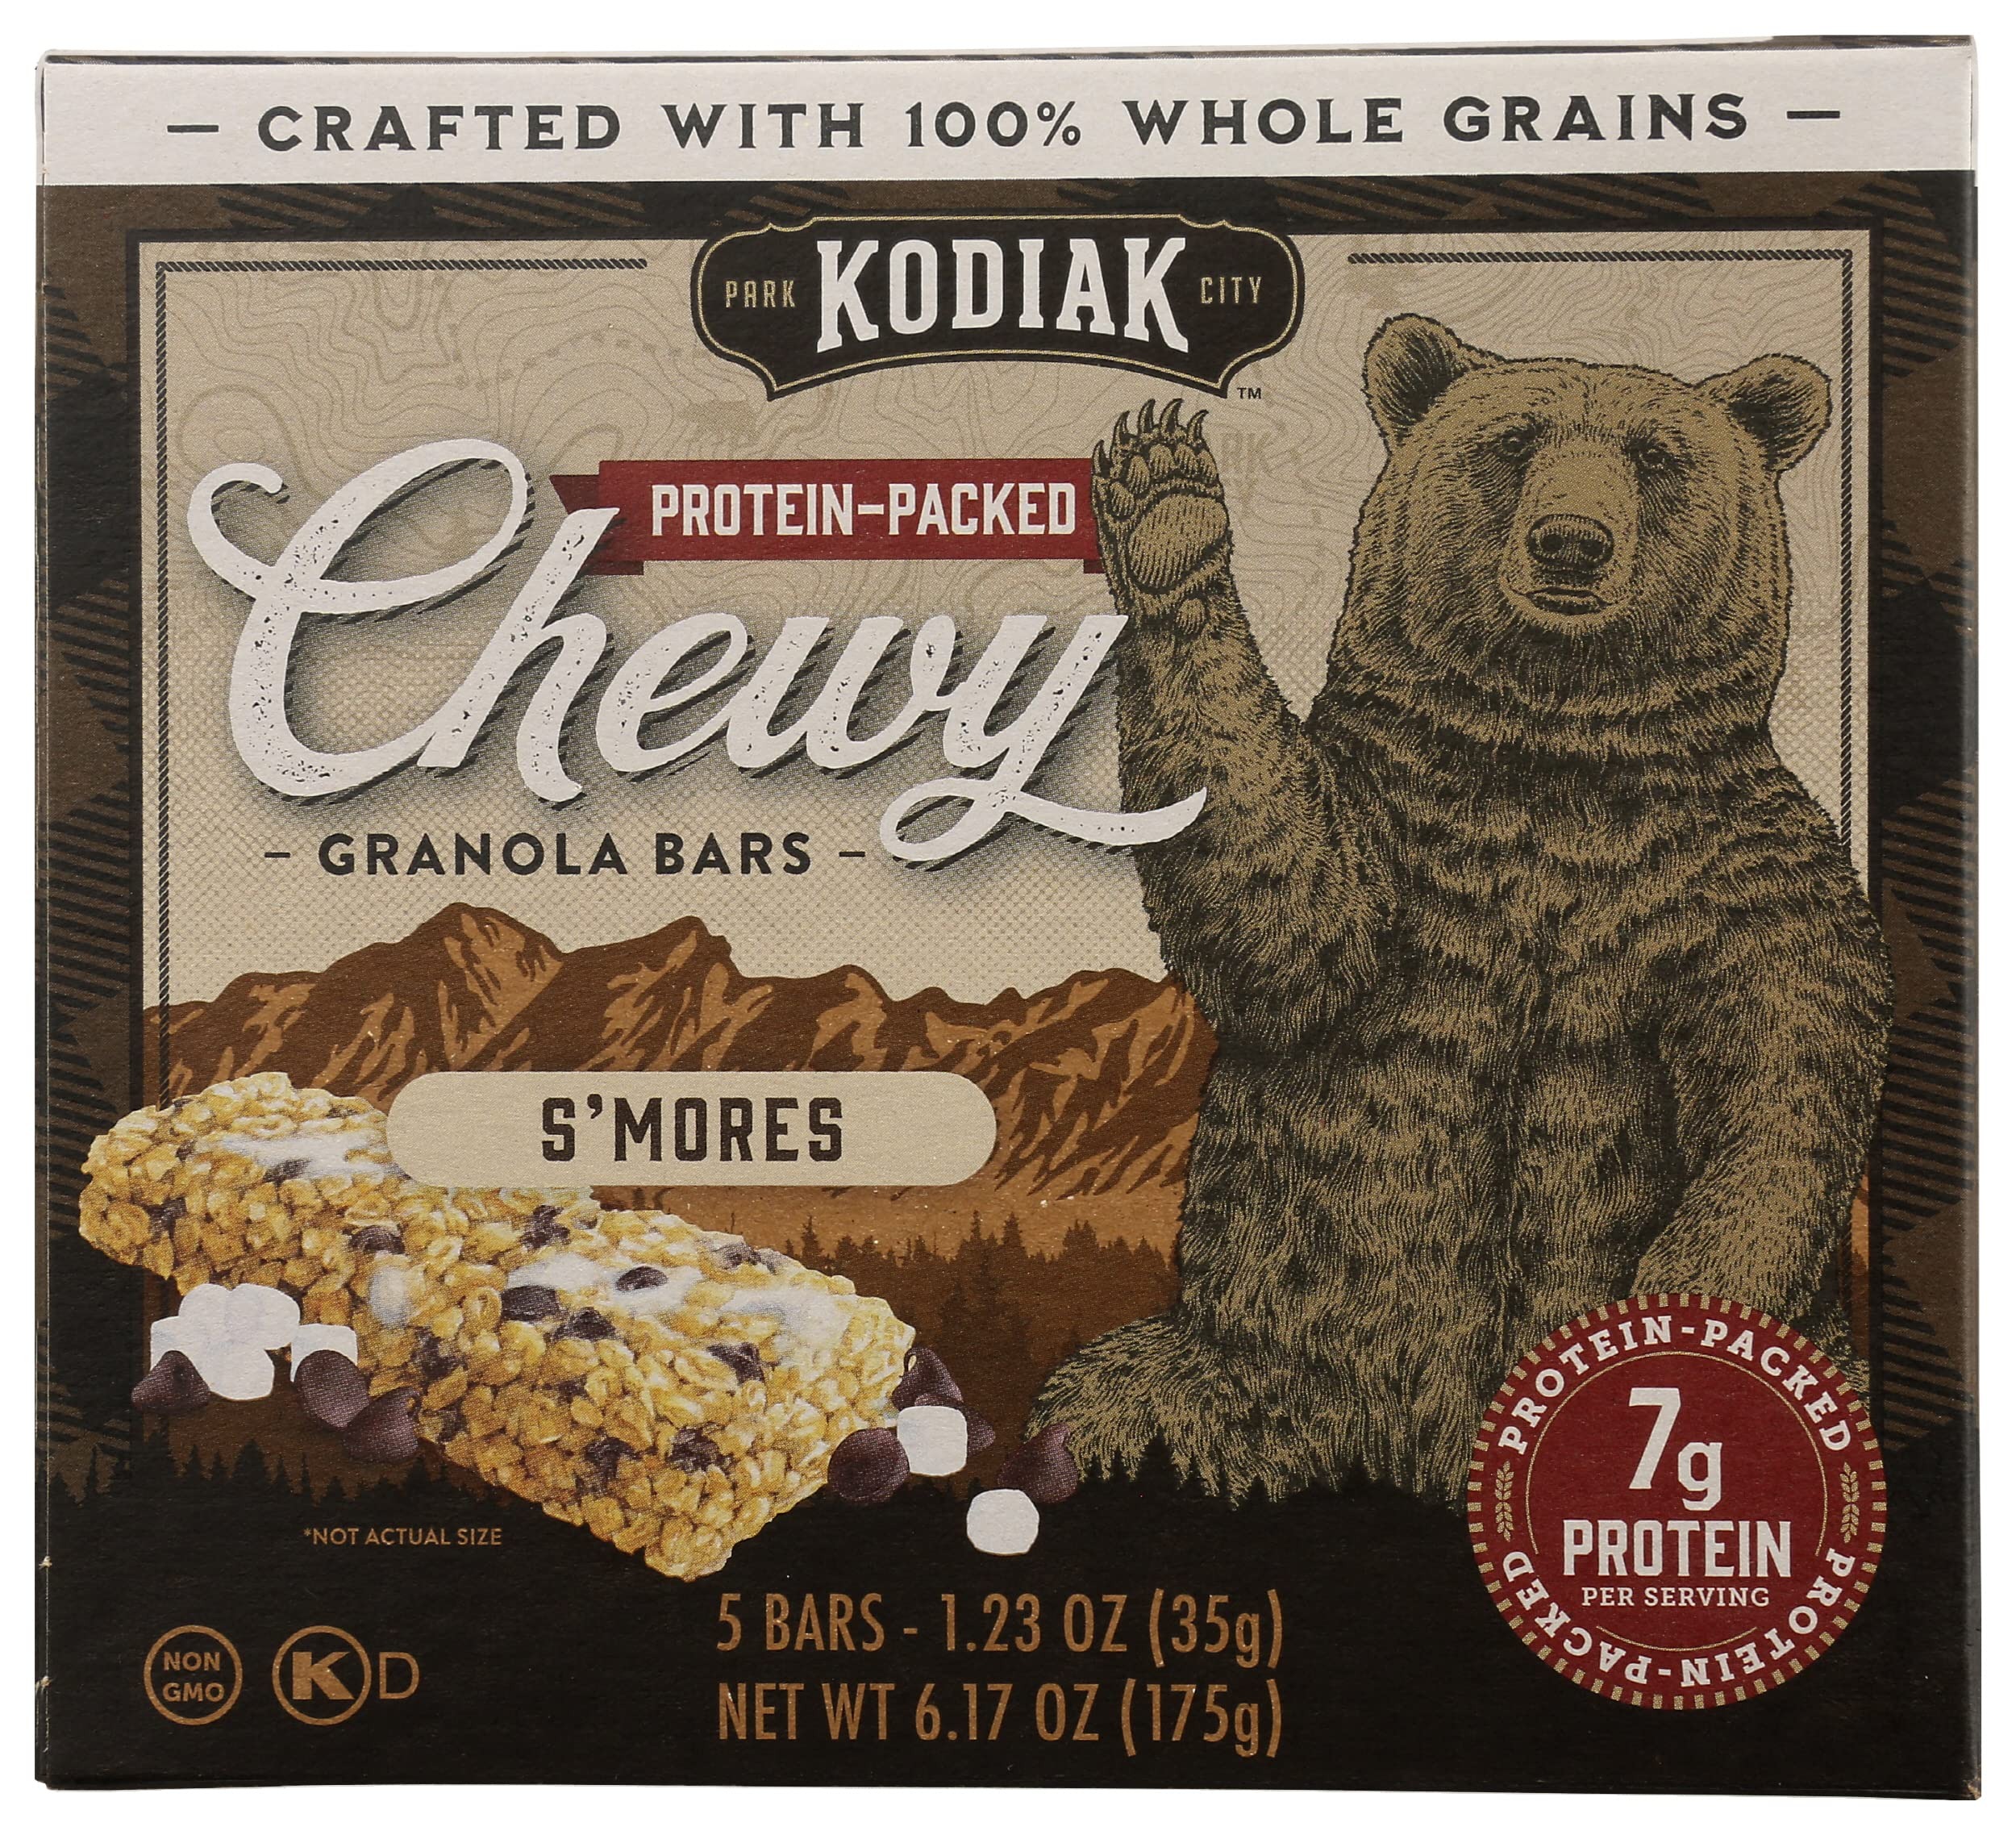
Item Name: Kodiak Smores Chewy Granola Bars, 5 x 1.23 OZ B, NET WT 6.17 OZ
Product Description: 7 g protein per serving. Crafted with 100% whole grains. Whole grains taste better. Going Beyond Breakfast: Why are we called Kodiak and what's with the bear on the box? Funny story. To capture the feeling of real, hearty, nourishing food, putting a bear on the box just made sense. Then we discovered that bears are a keystone species. When bears settle into a habitat, it's a sign of a healthy, vibrant ecosystem. How epic is that? We feel a kinship with these bears because to us, real food is the keystone to a wilder, wide-open life. If you're looking for a nourishing, filling, and balanced option in a granola bar, then Kodiak Chewy Bars are just what to reach for. With a crispy crunch, delicious flavors, and 100% whole grains, these bars satisfy and help fuel your next adventure. From backpacks to lunchboxes, they're the perfect hearty snack. kodiakcakes.com. Continue the Adventure: Pull out your fancy camera phone and give this QR code a scan to keep the journey going. Instagram. Twitter. Facebook. YouTube. Pinterest. We can tell you like to get to the bottom of things. Learn more about our story at kodiakcakes.com. Sustainable Forestry Initiative: Certified sourcing. www.sfiprogram.org. Please recycle. Made in Mexico.
Value: 12.0
Unit: Count

Price: 7.215